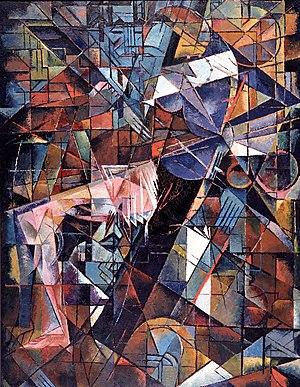
Fritz Stuckenberg, né le 16 août 1881 à Munich au sein de l'Empire allemand et mort le 18 mai 1944 à Füssen en Allemagne, est un artiste peintre expressionniste allemand.